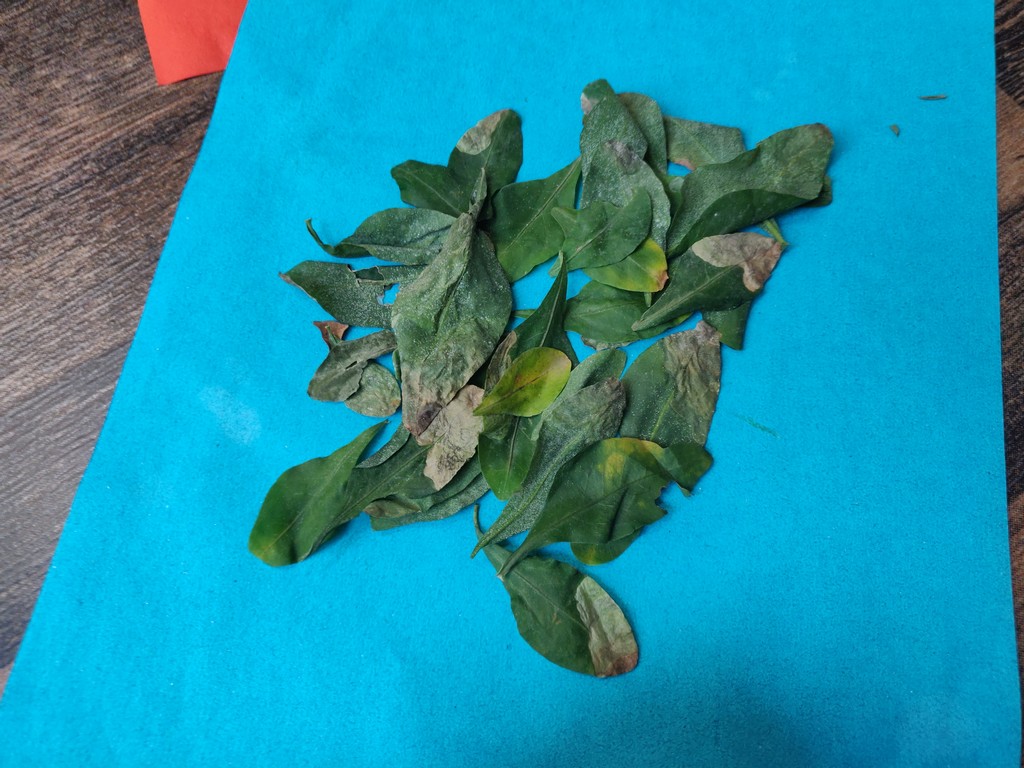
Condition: Unhealthy
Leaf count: multiple
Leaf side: unknown